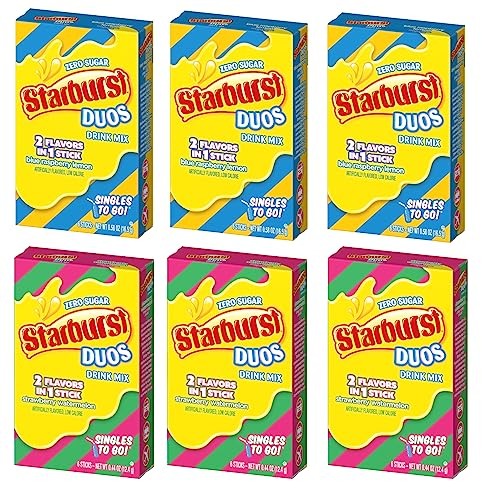
Item Name: SINGLES TO GO! Starburst Duos Drink Mix Variety Pack, 3 boxes of Strawberry Watermelon and 3 Boxes of Blue Raspberry Lemon - 0.51 Ounce (Pack of 6)
Value: 3.06
Unit: Ounce

Price: 14.99